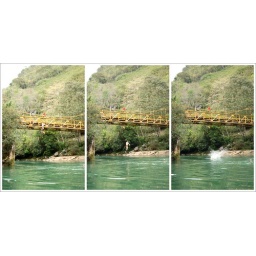
jumping off a bridge into the river that forms semuc champay near lanquin in guatemala.